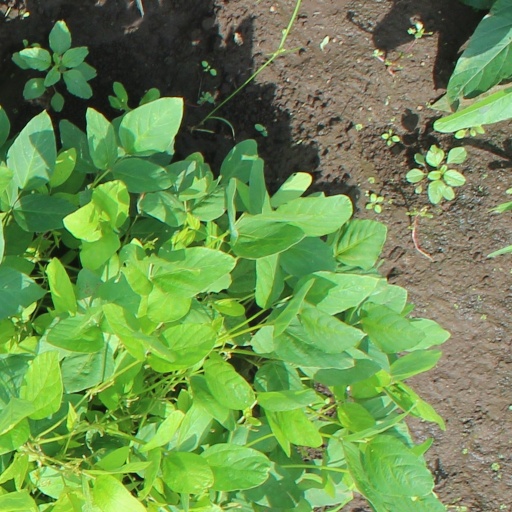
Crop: soybean